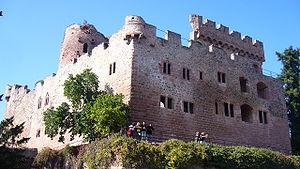
Château de Kintzheim
La Volerie des aigles est un parc animalier situé à Kintzheim en Alsace. Elle est installée depuis 1968 dans les ruines du château de Kintzheim.
Kintzheim est une commune française située dans le département du Bas-Rhin, en région Grand Est.